123 Squadron (Israel)

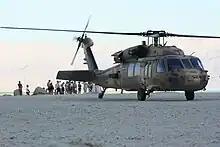
"Black Hawk" of the 123rd Squadron

123rd Squadron is a squadron of the Israeli Air Force also known as Desert Birds Squadron (formerly Southern Bells Squadron).